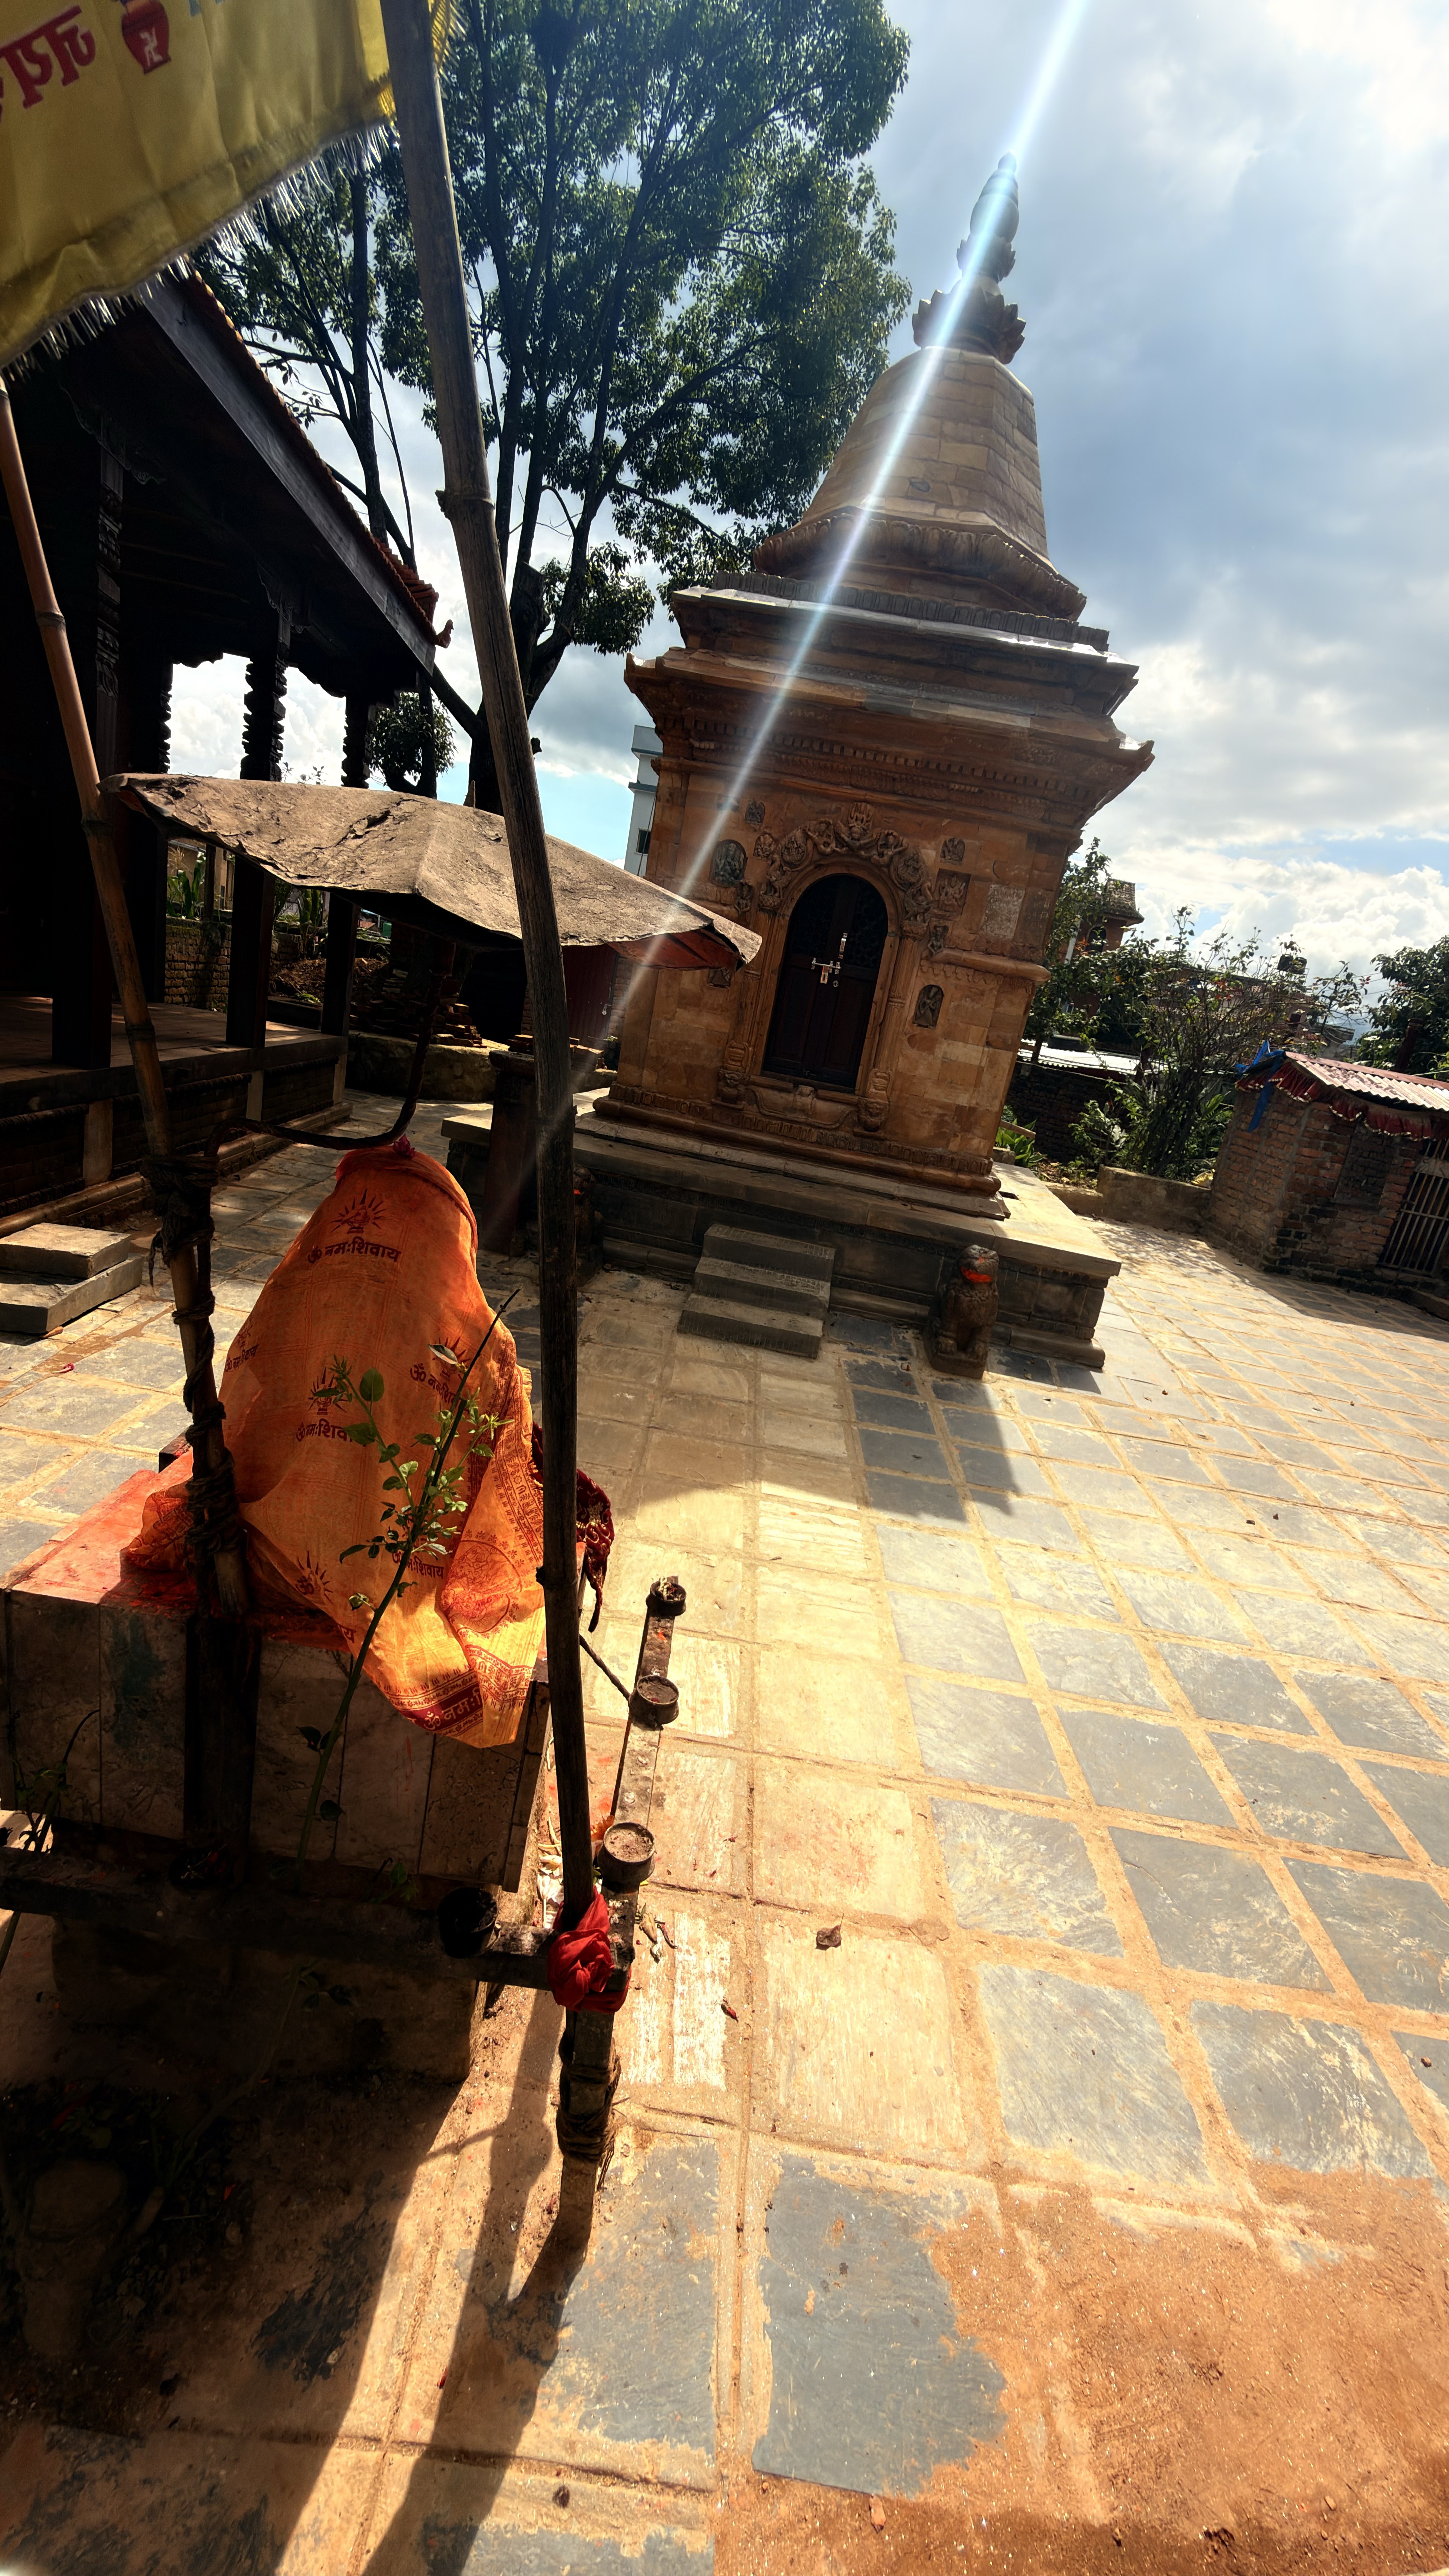
Heritage site: Ram_Temple